Ugly Models

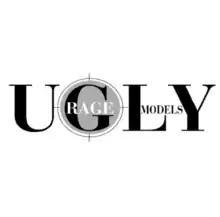
Ugly Models' logo

Ugly Models is a London-based alternative modelling agency that specialises in character modelling. Owner Marc French says it is about "celebrating everyone's unique beauty". Major clients include Calvin Klein, Levi's, Diesel, Vogue, Elle, and Cosmopolitan, with models appearing in film series such as Harry Potter, Pirates of the Caribbean and James Bond. Ugly Models are in official partnership with Guinness World Records and represents the world's tallest man, the world's most pierced woman and the world's most tattooed man.